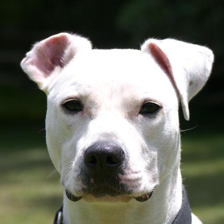
Label: animals